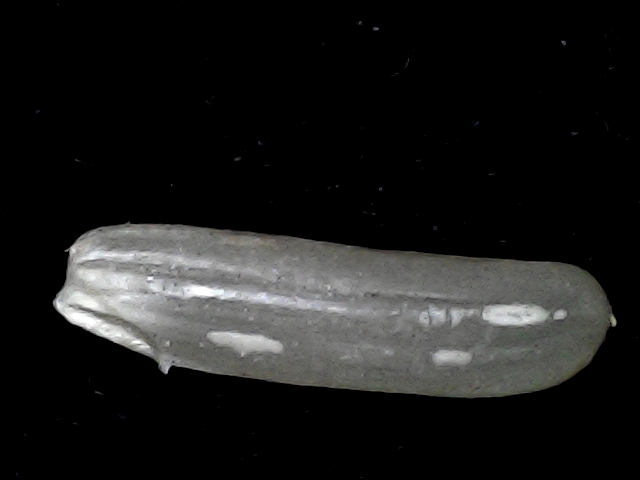
Rice variety: BD57